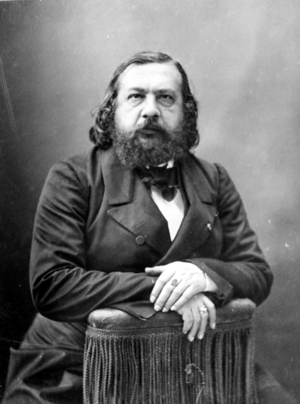
Jules Pierre Théophile Gautier, né à Tarbes le 30 août 1811 et mort à Neuilly-sur-Seine le 23 octobre 1872, est un poète, romancier et critique d'art français.